Montreal Metro

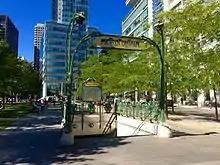
One of the entrances to the Square-Victoria–OACI station looks like a Paris Métro station. This original Hector Guimard gate was a gift from the city of Paris.

The network operations funding (maintenance, equipment purchase and salaries) is provided by the STM. Tickets and subscriptions cover only 40% of the actual operational costs, with the shortfall offset by the urban agglomeration of Montreal (28%), the Montreal Metropolitan Community (5%) and the Government of Quebec (23%).